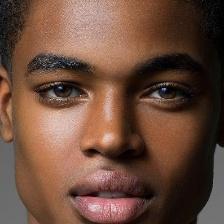
Label: faces